Ferrari 412 S

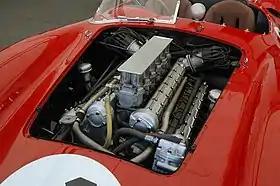
4.0-litre "Jano" V12 engine.

The Ferrari 412 S was powered by a 4.0-litre "Tipo 141 Jano" V12 engine with twin overhead camshaft per bank and two valves per cylinder. The internal measurements were identical to those of 335 S and the total displacement of . The maximum poweroutput was at 8000 rpm, detuned from the original 412 MI. Compression ratio was 9.9:1 and fuel was fed by six Weber 42DCN carburettors. The engine used twin spark plugs per cylinder, served by two coils and a dry sump lubrication system. Manual transmission had four forward speeds.